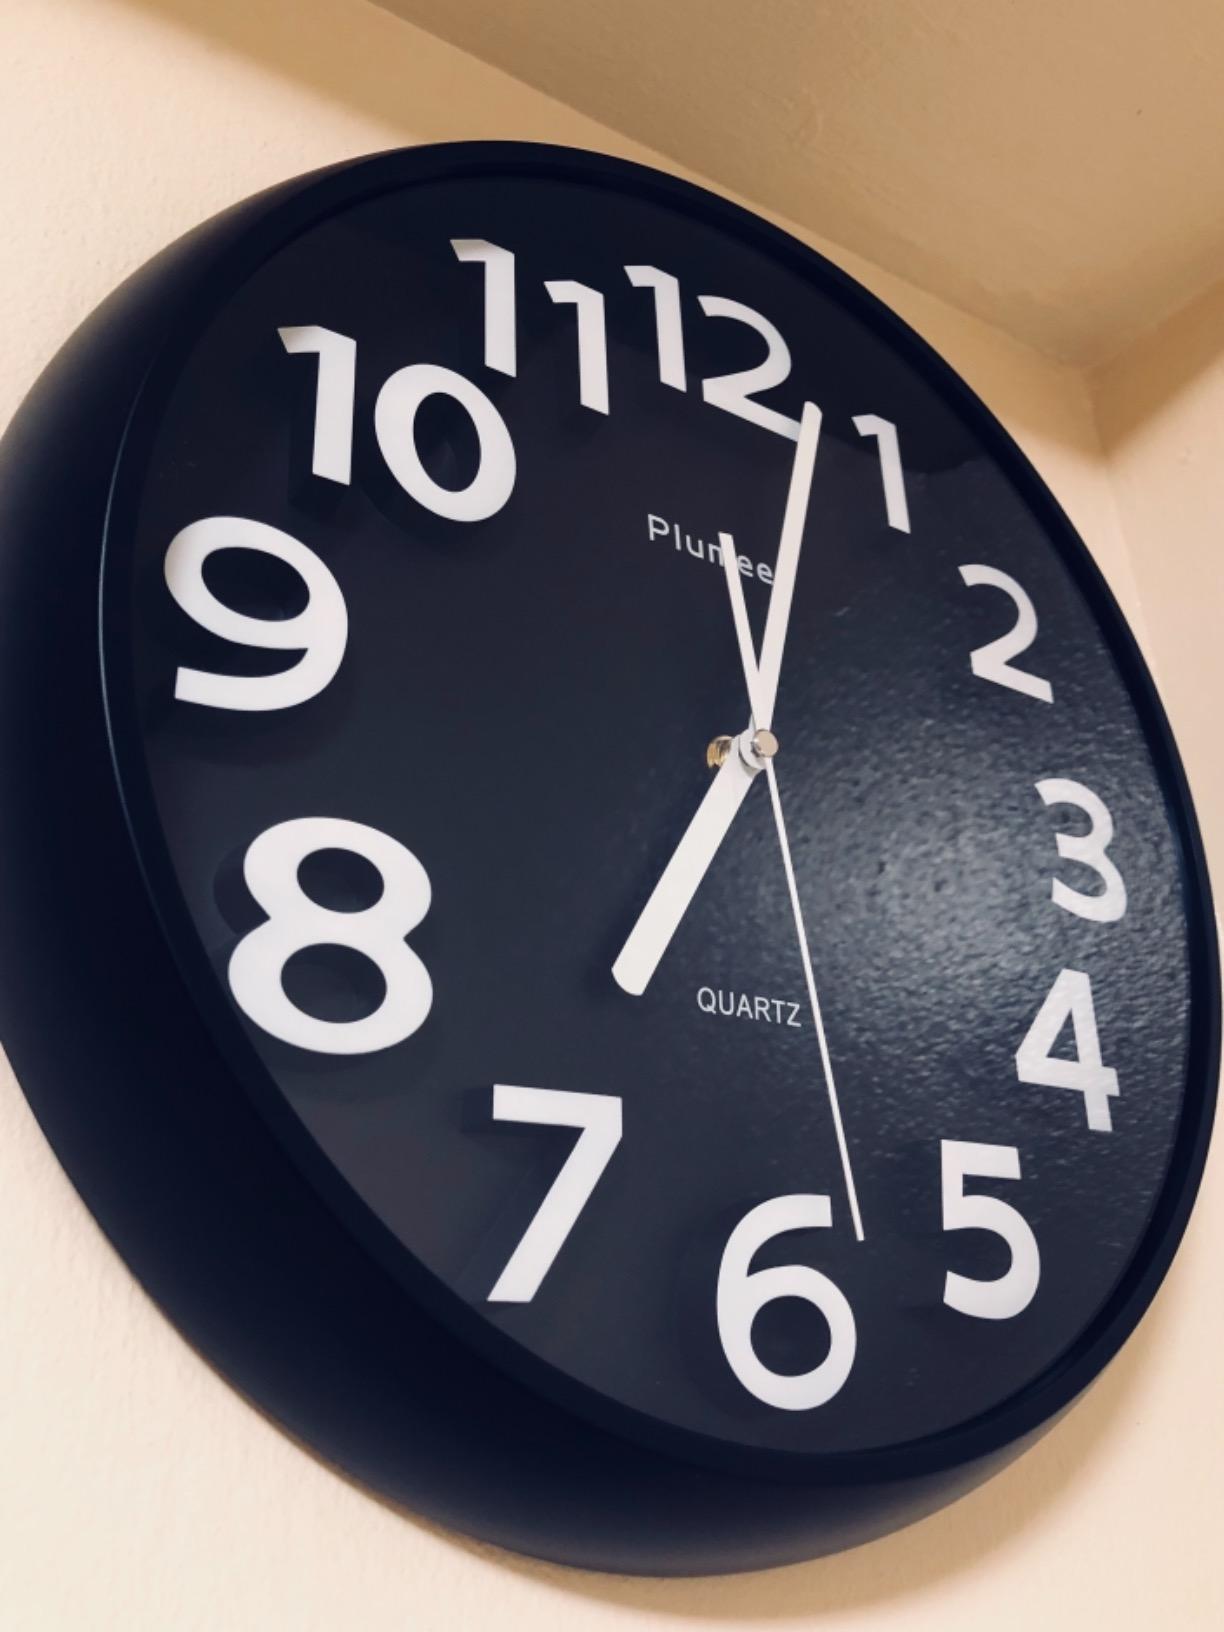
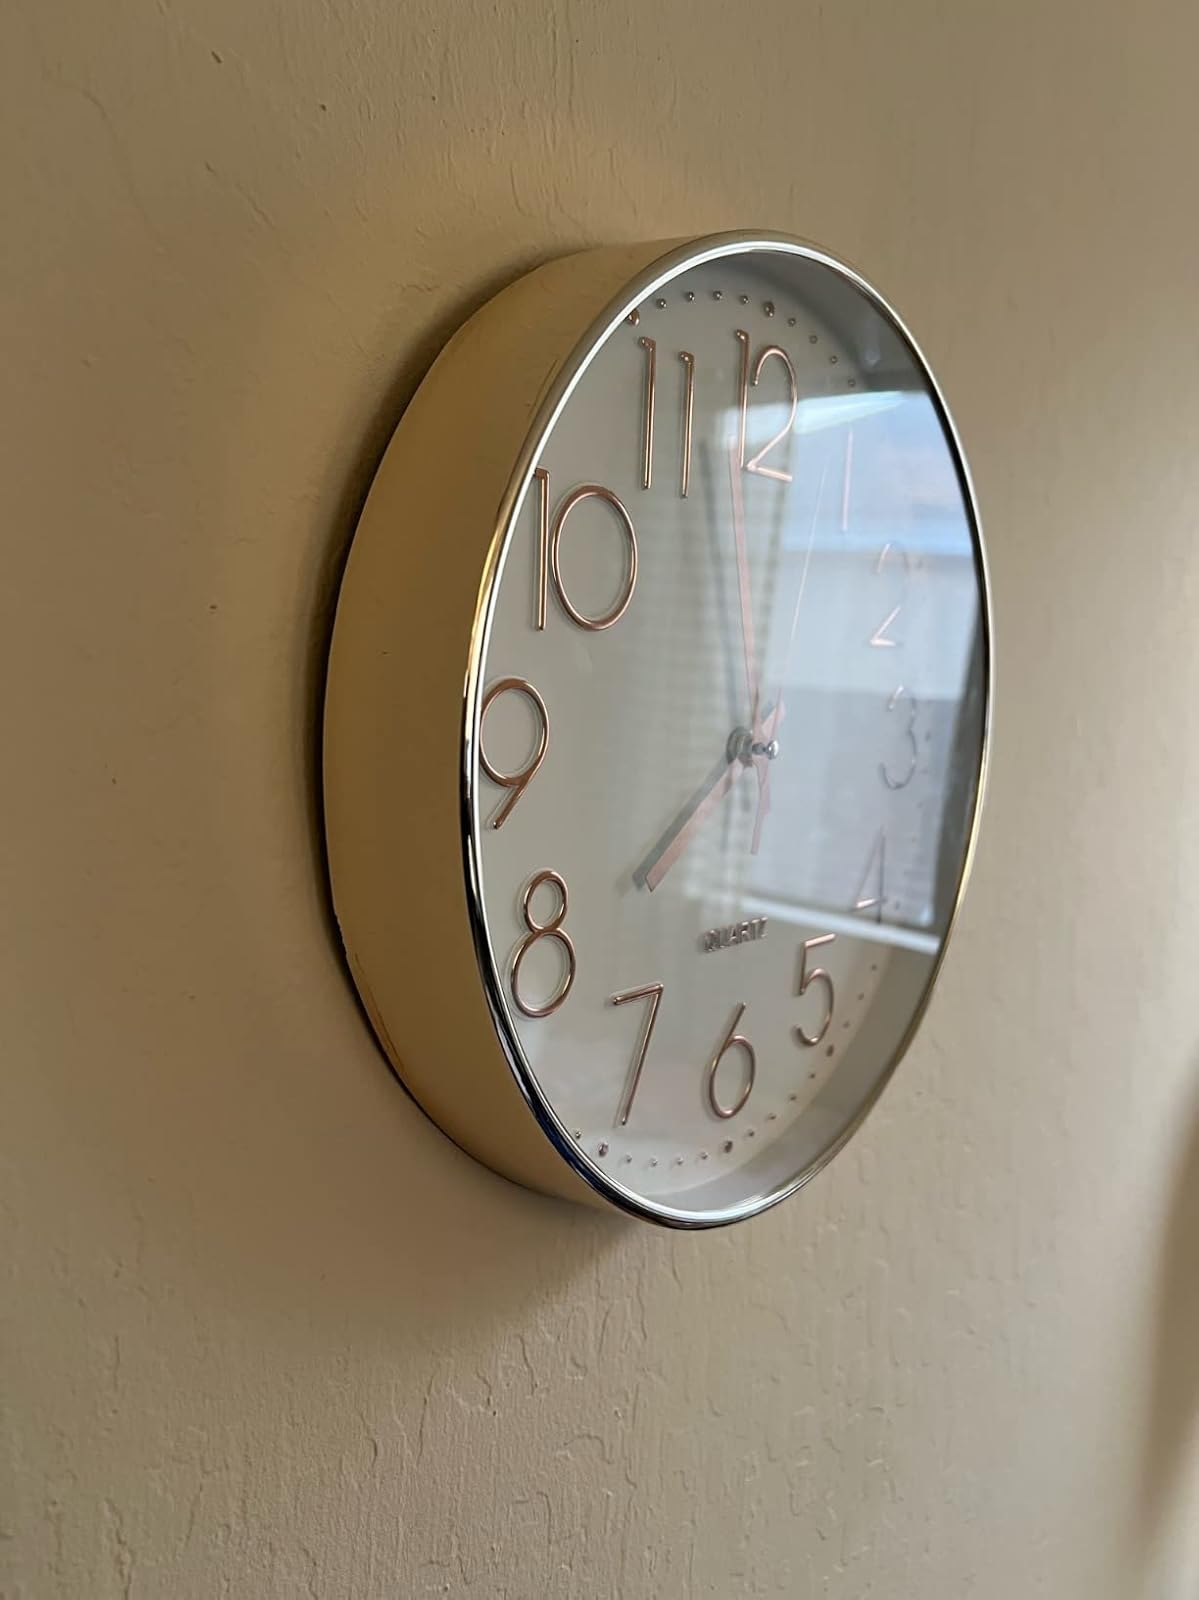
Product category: clock
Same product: no